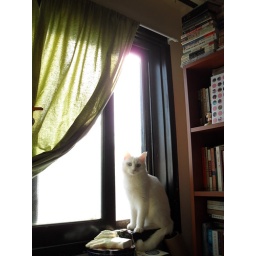
a cat by the window 2